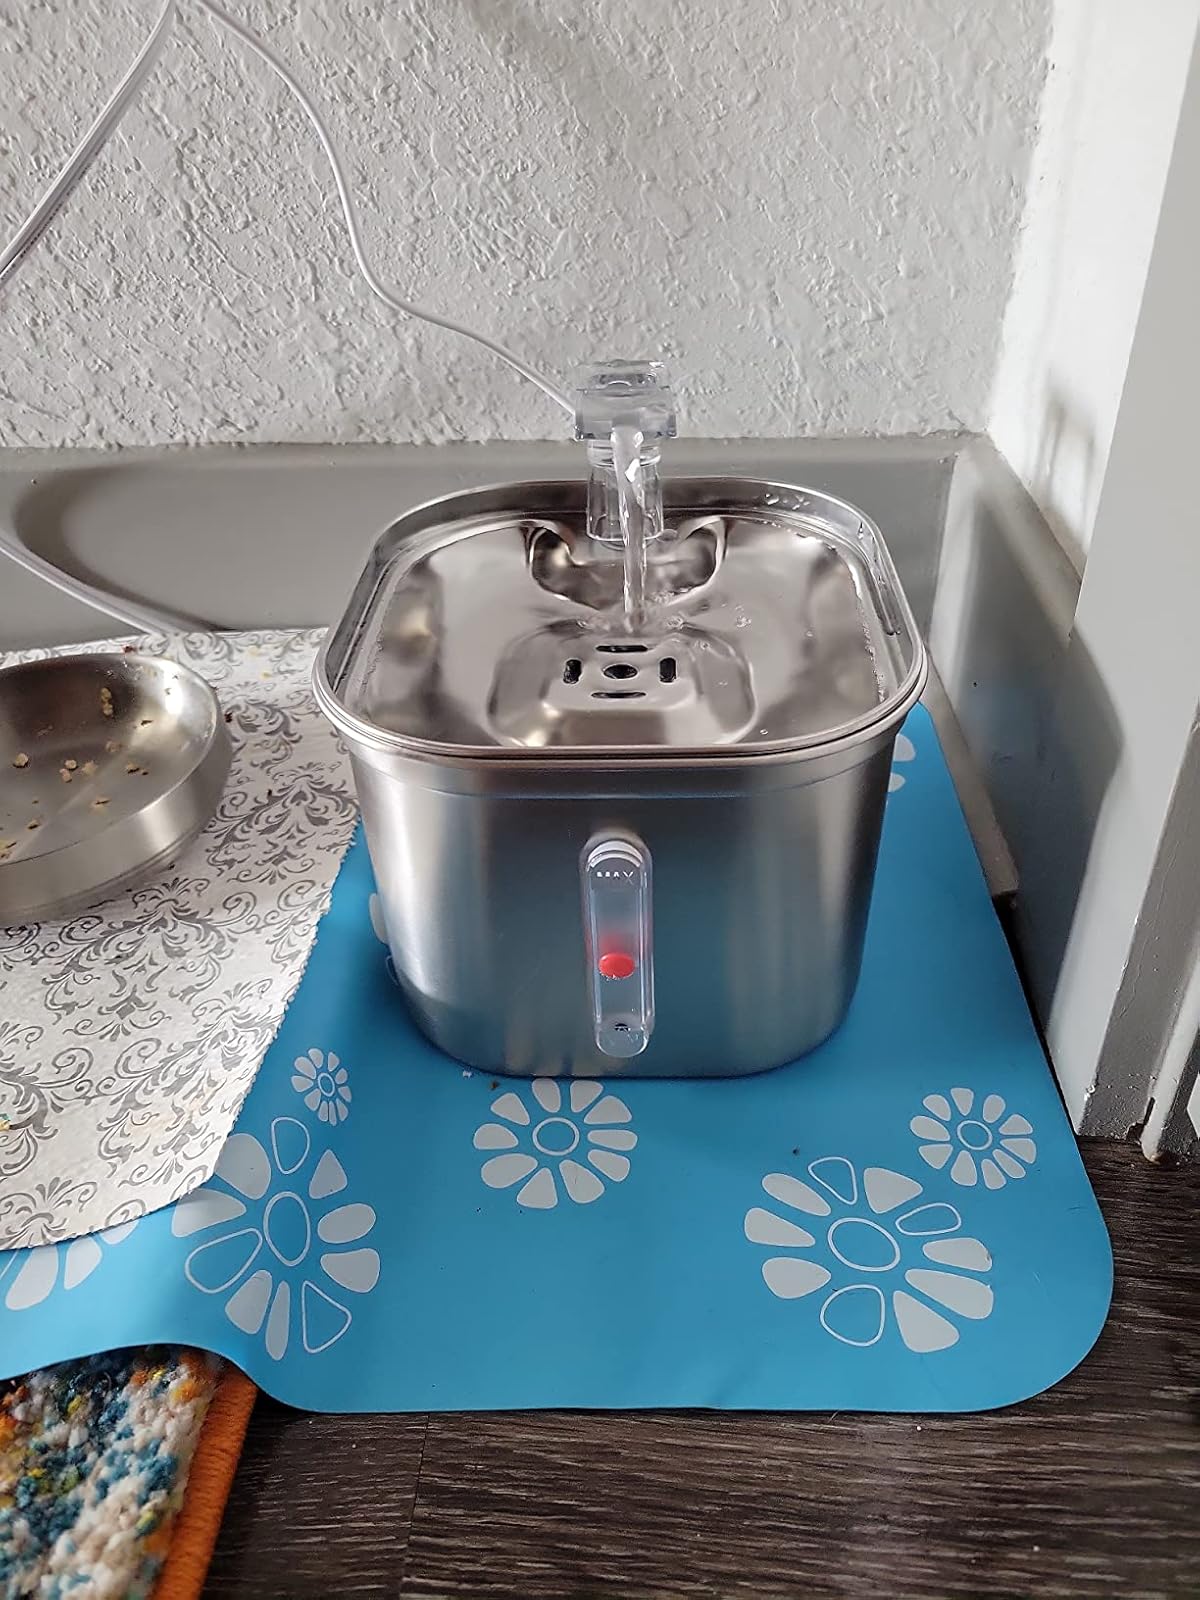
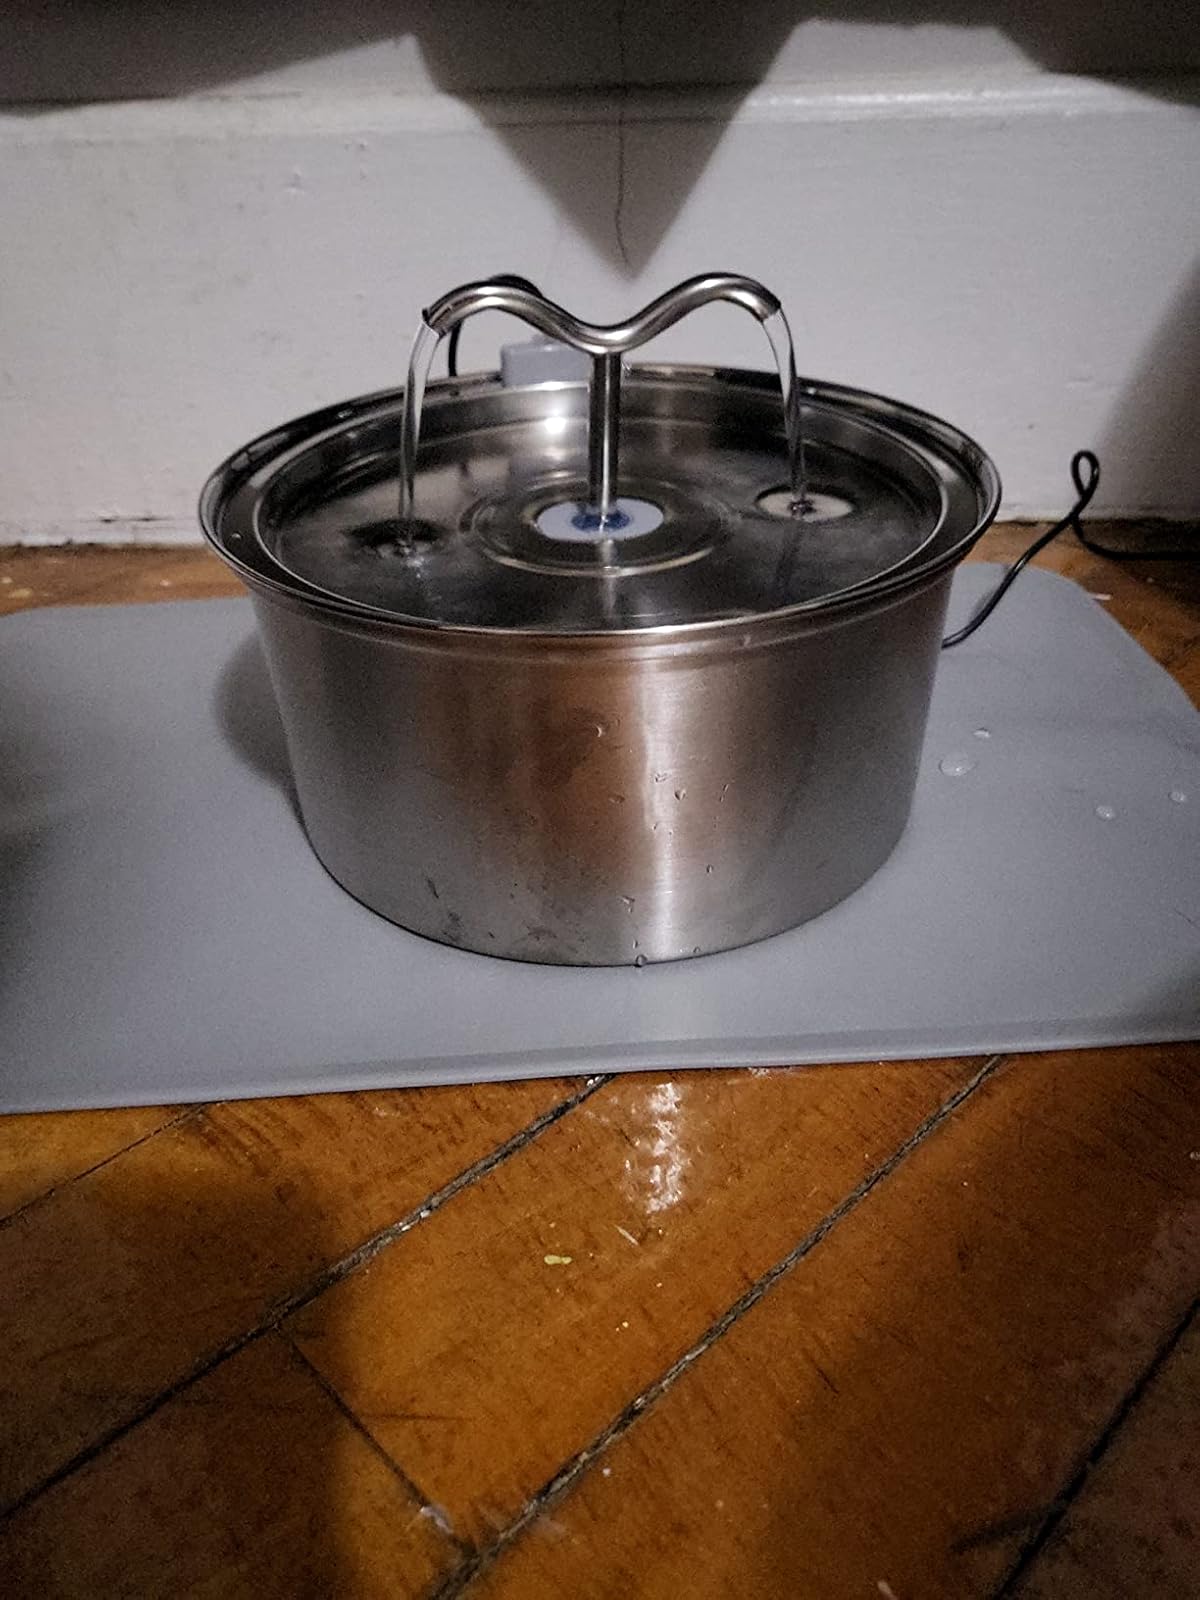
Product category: items_bowl
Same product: no